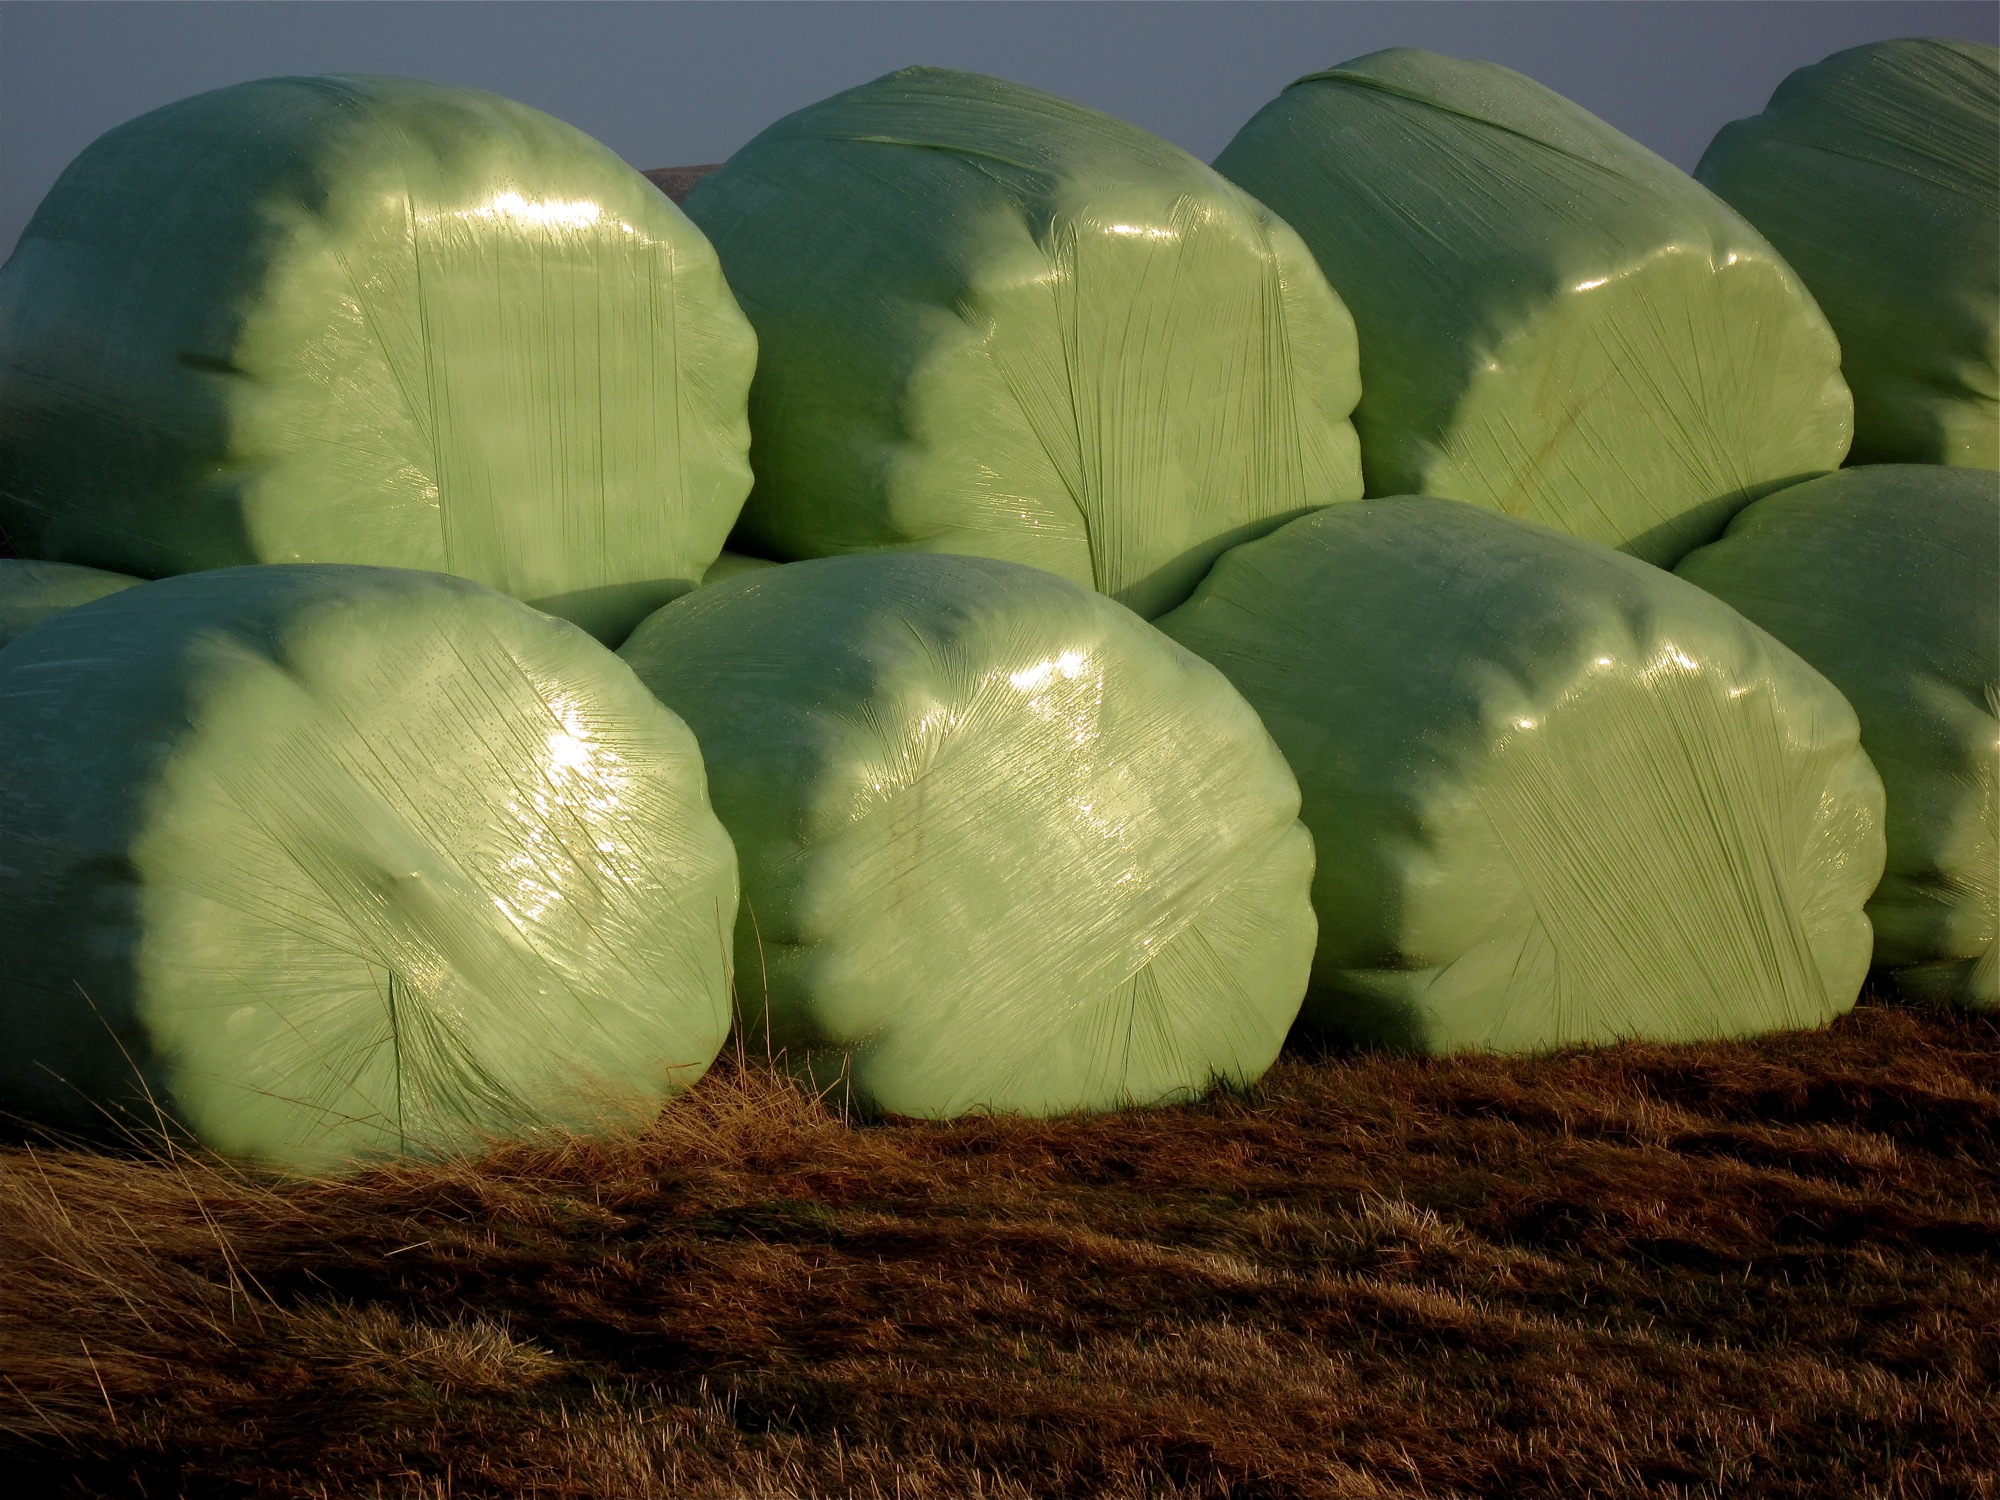
plant, leaf, flower, petal, food, green, produce, vegetable, iceland, gourd, skinnhufa, macro photography, flowering plant, land plant